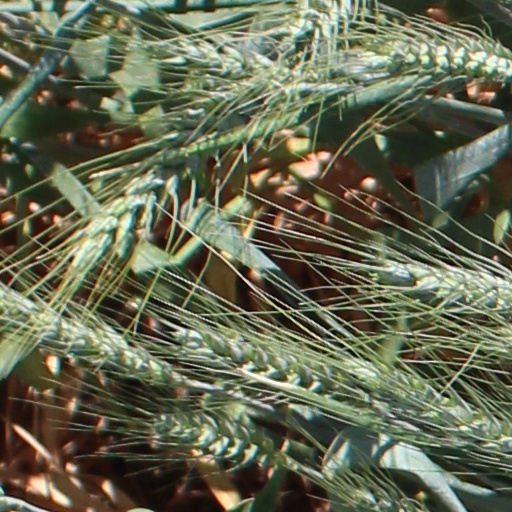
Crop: wheat